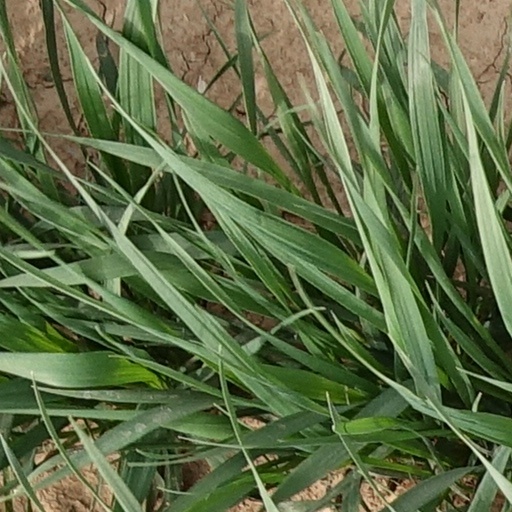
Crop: wheat